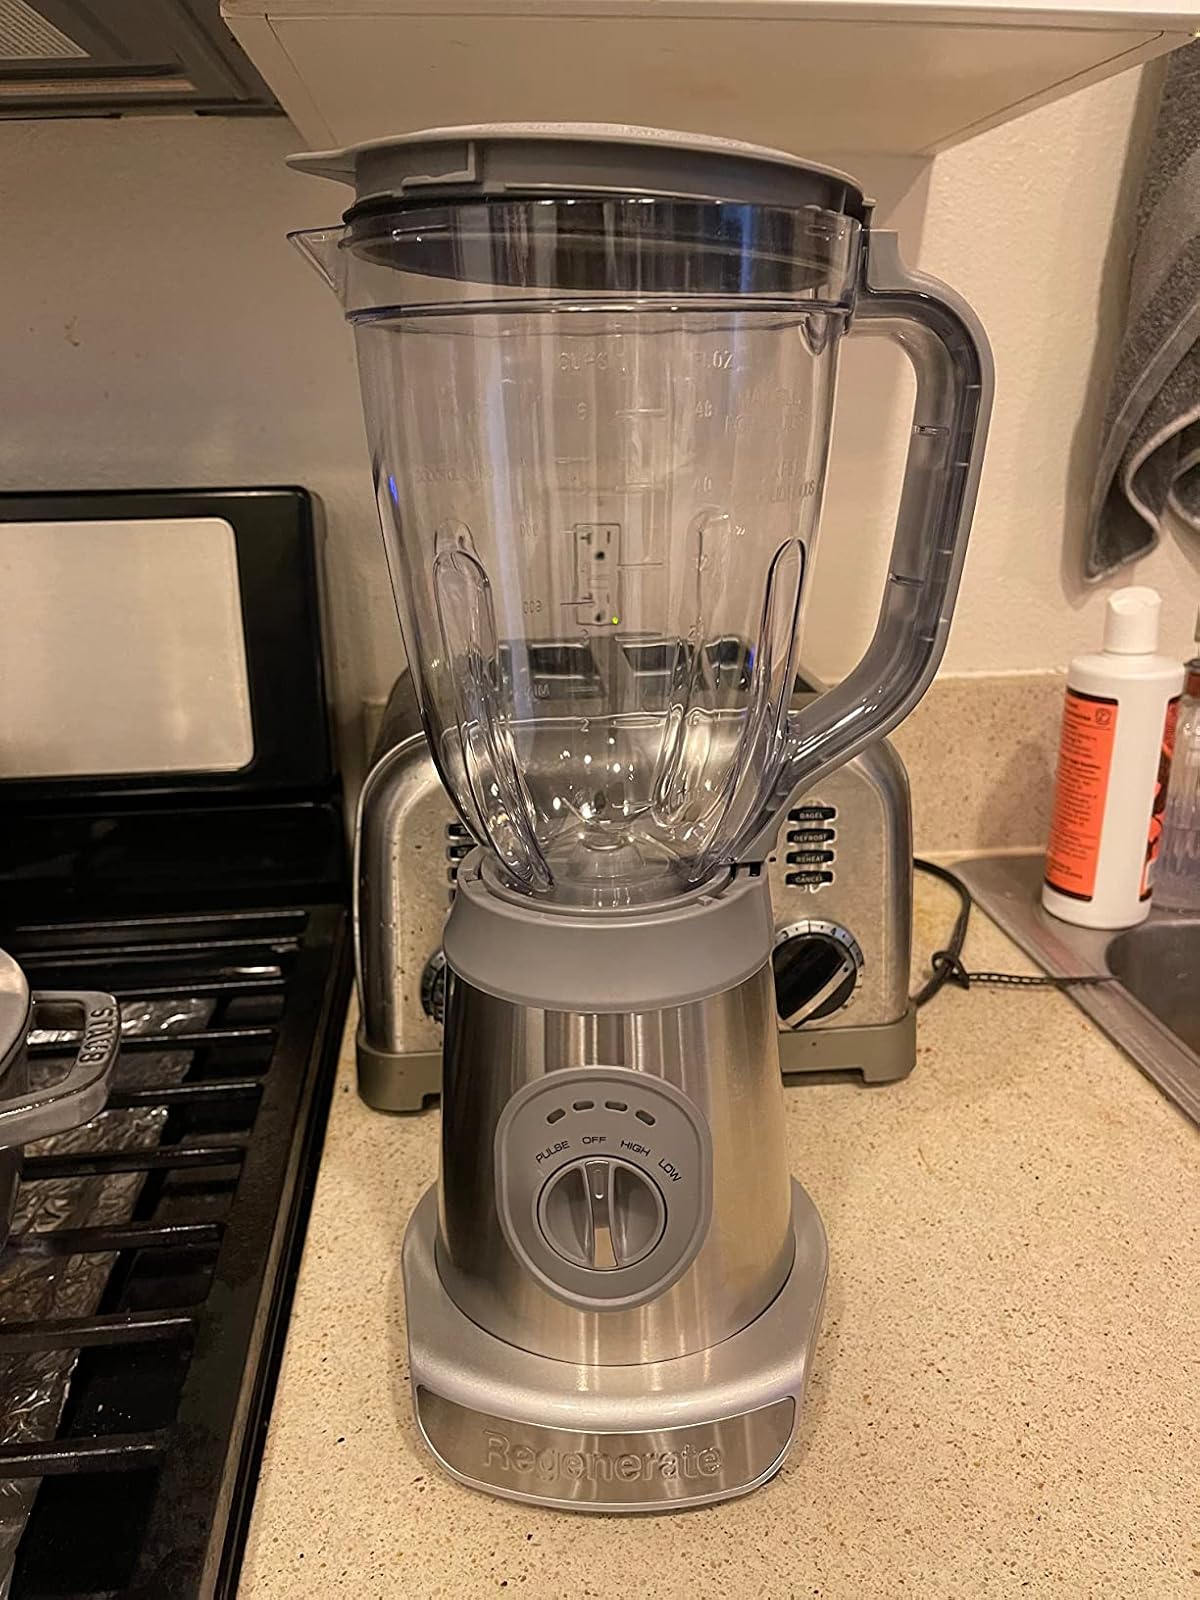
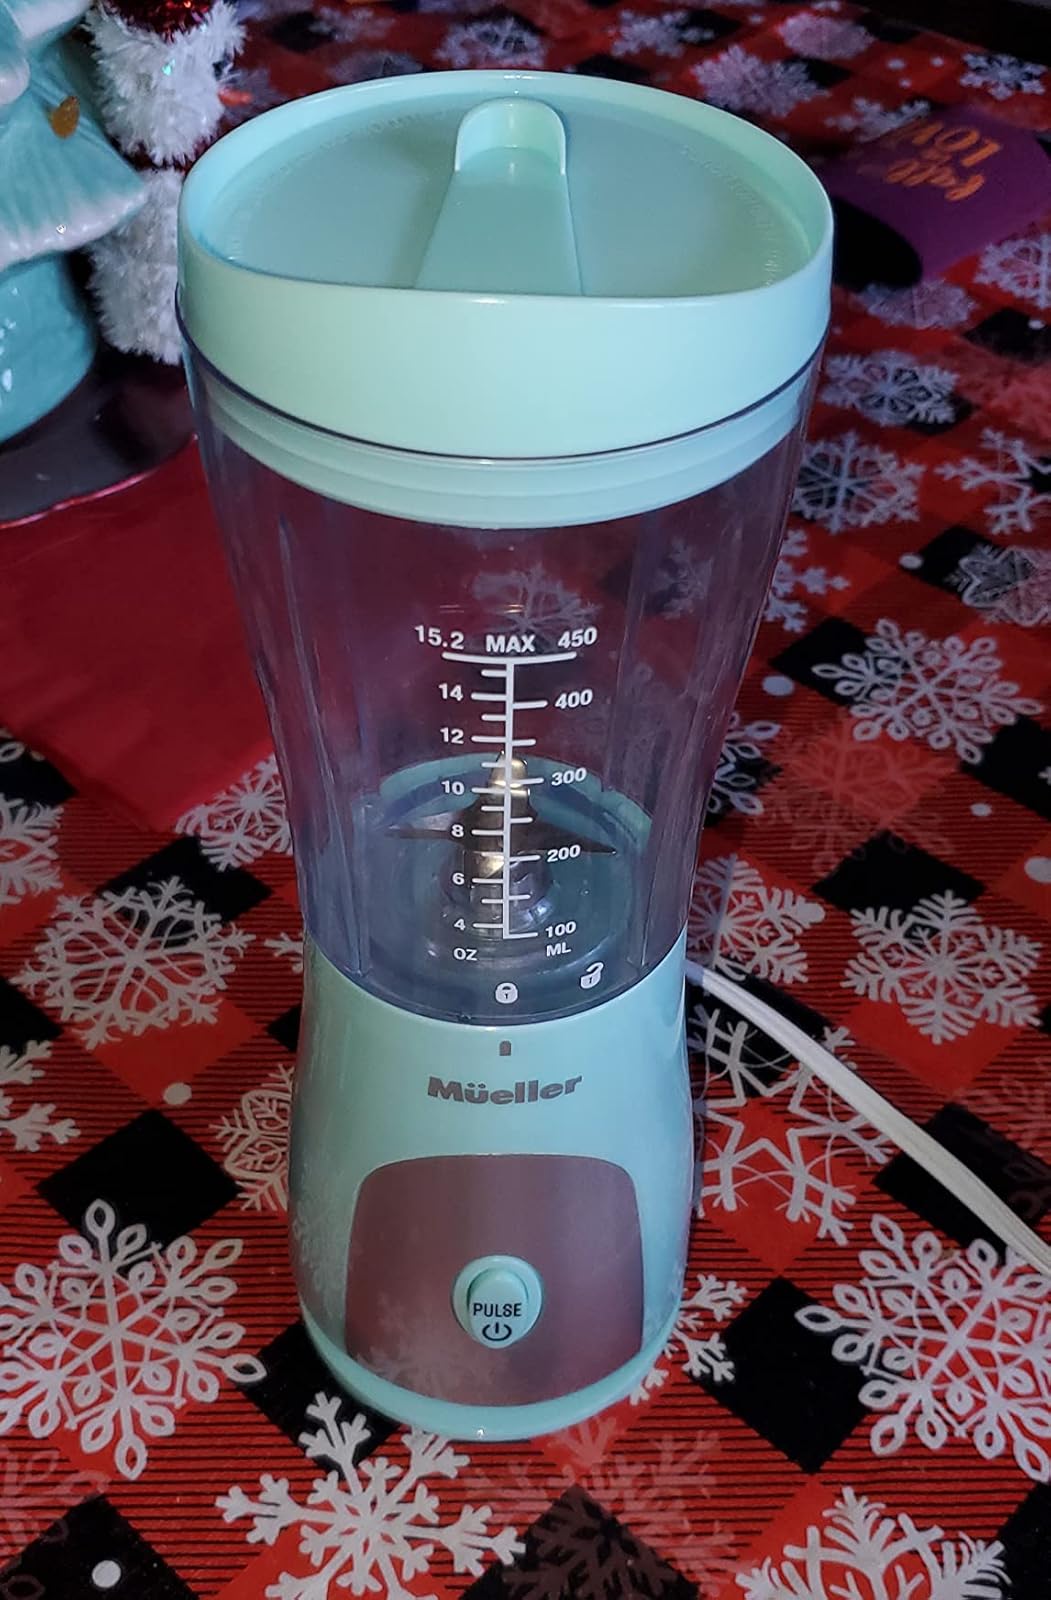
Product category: items_blender
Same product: no